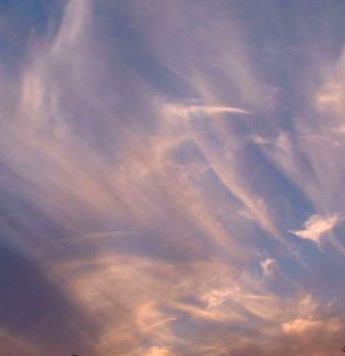
Cloud type: Cirrus